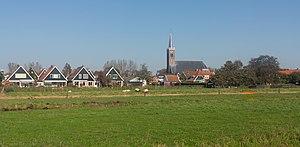
Schermerhorn est un village situé dans la commune néerlandaise de Alkmaar, dans la province de la Hollande-Septentrionale.